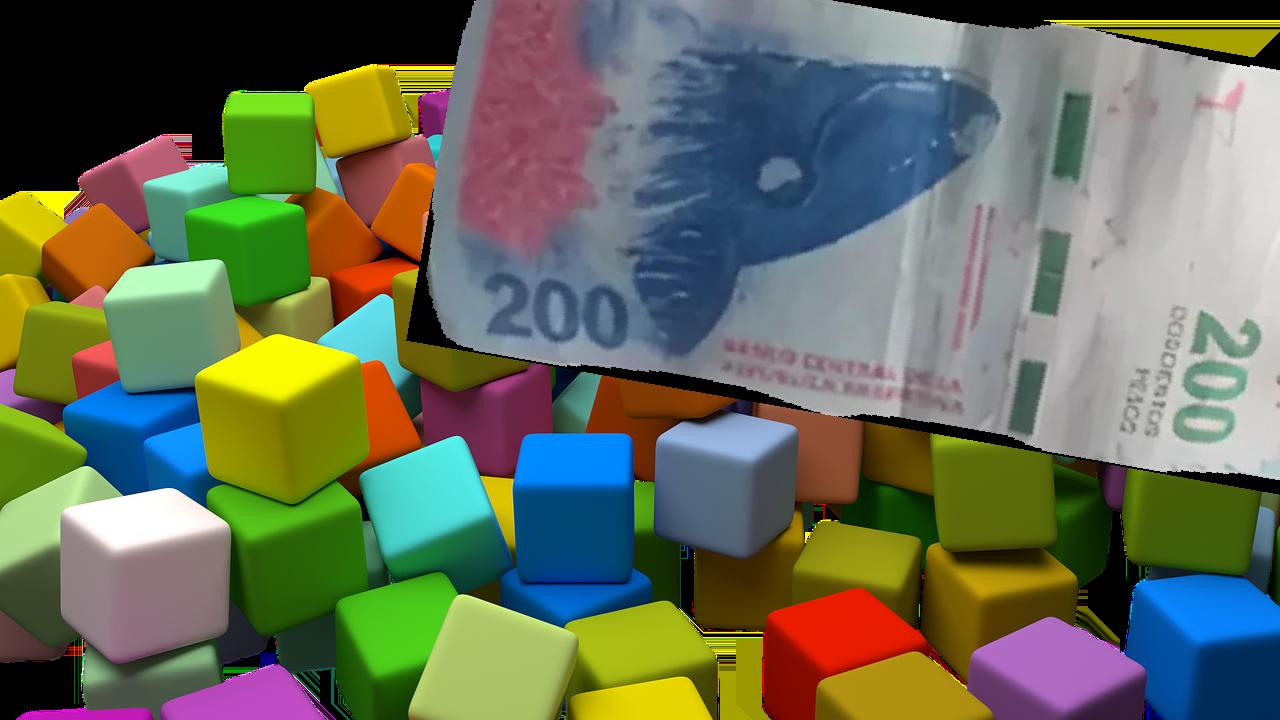
Denominación: 200